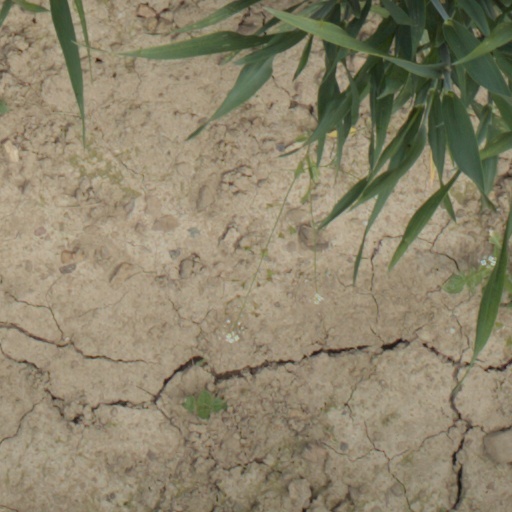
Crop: wheat